Pavlo Polubotok

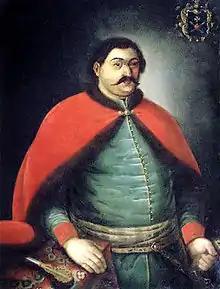

Pavlo Polubotok (born 1660, died on 29 December 1724), was a Ukrainian Cossack political and military leader and Acting Hetman of Left-bank Ukraine between 1722 and 1724.